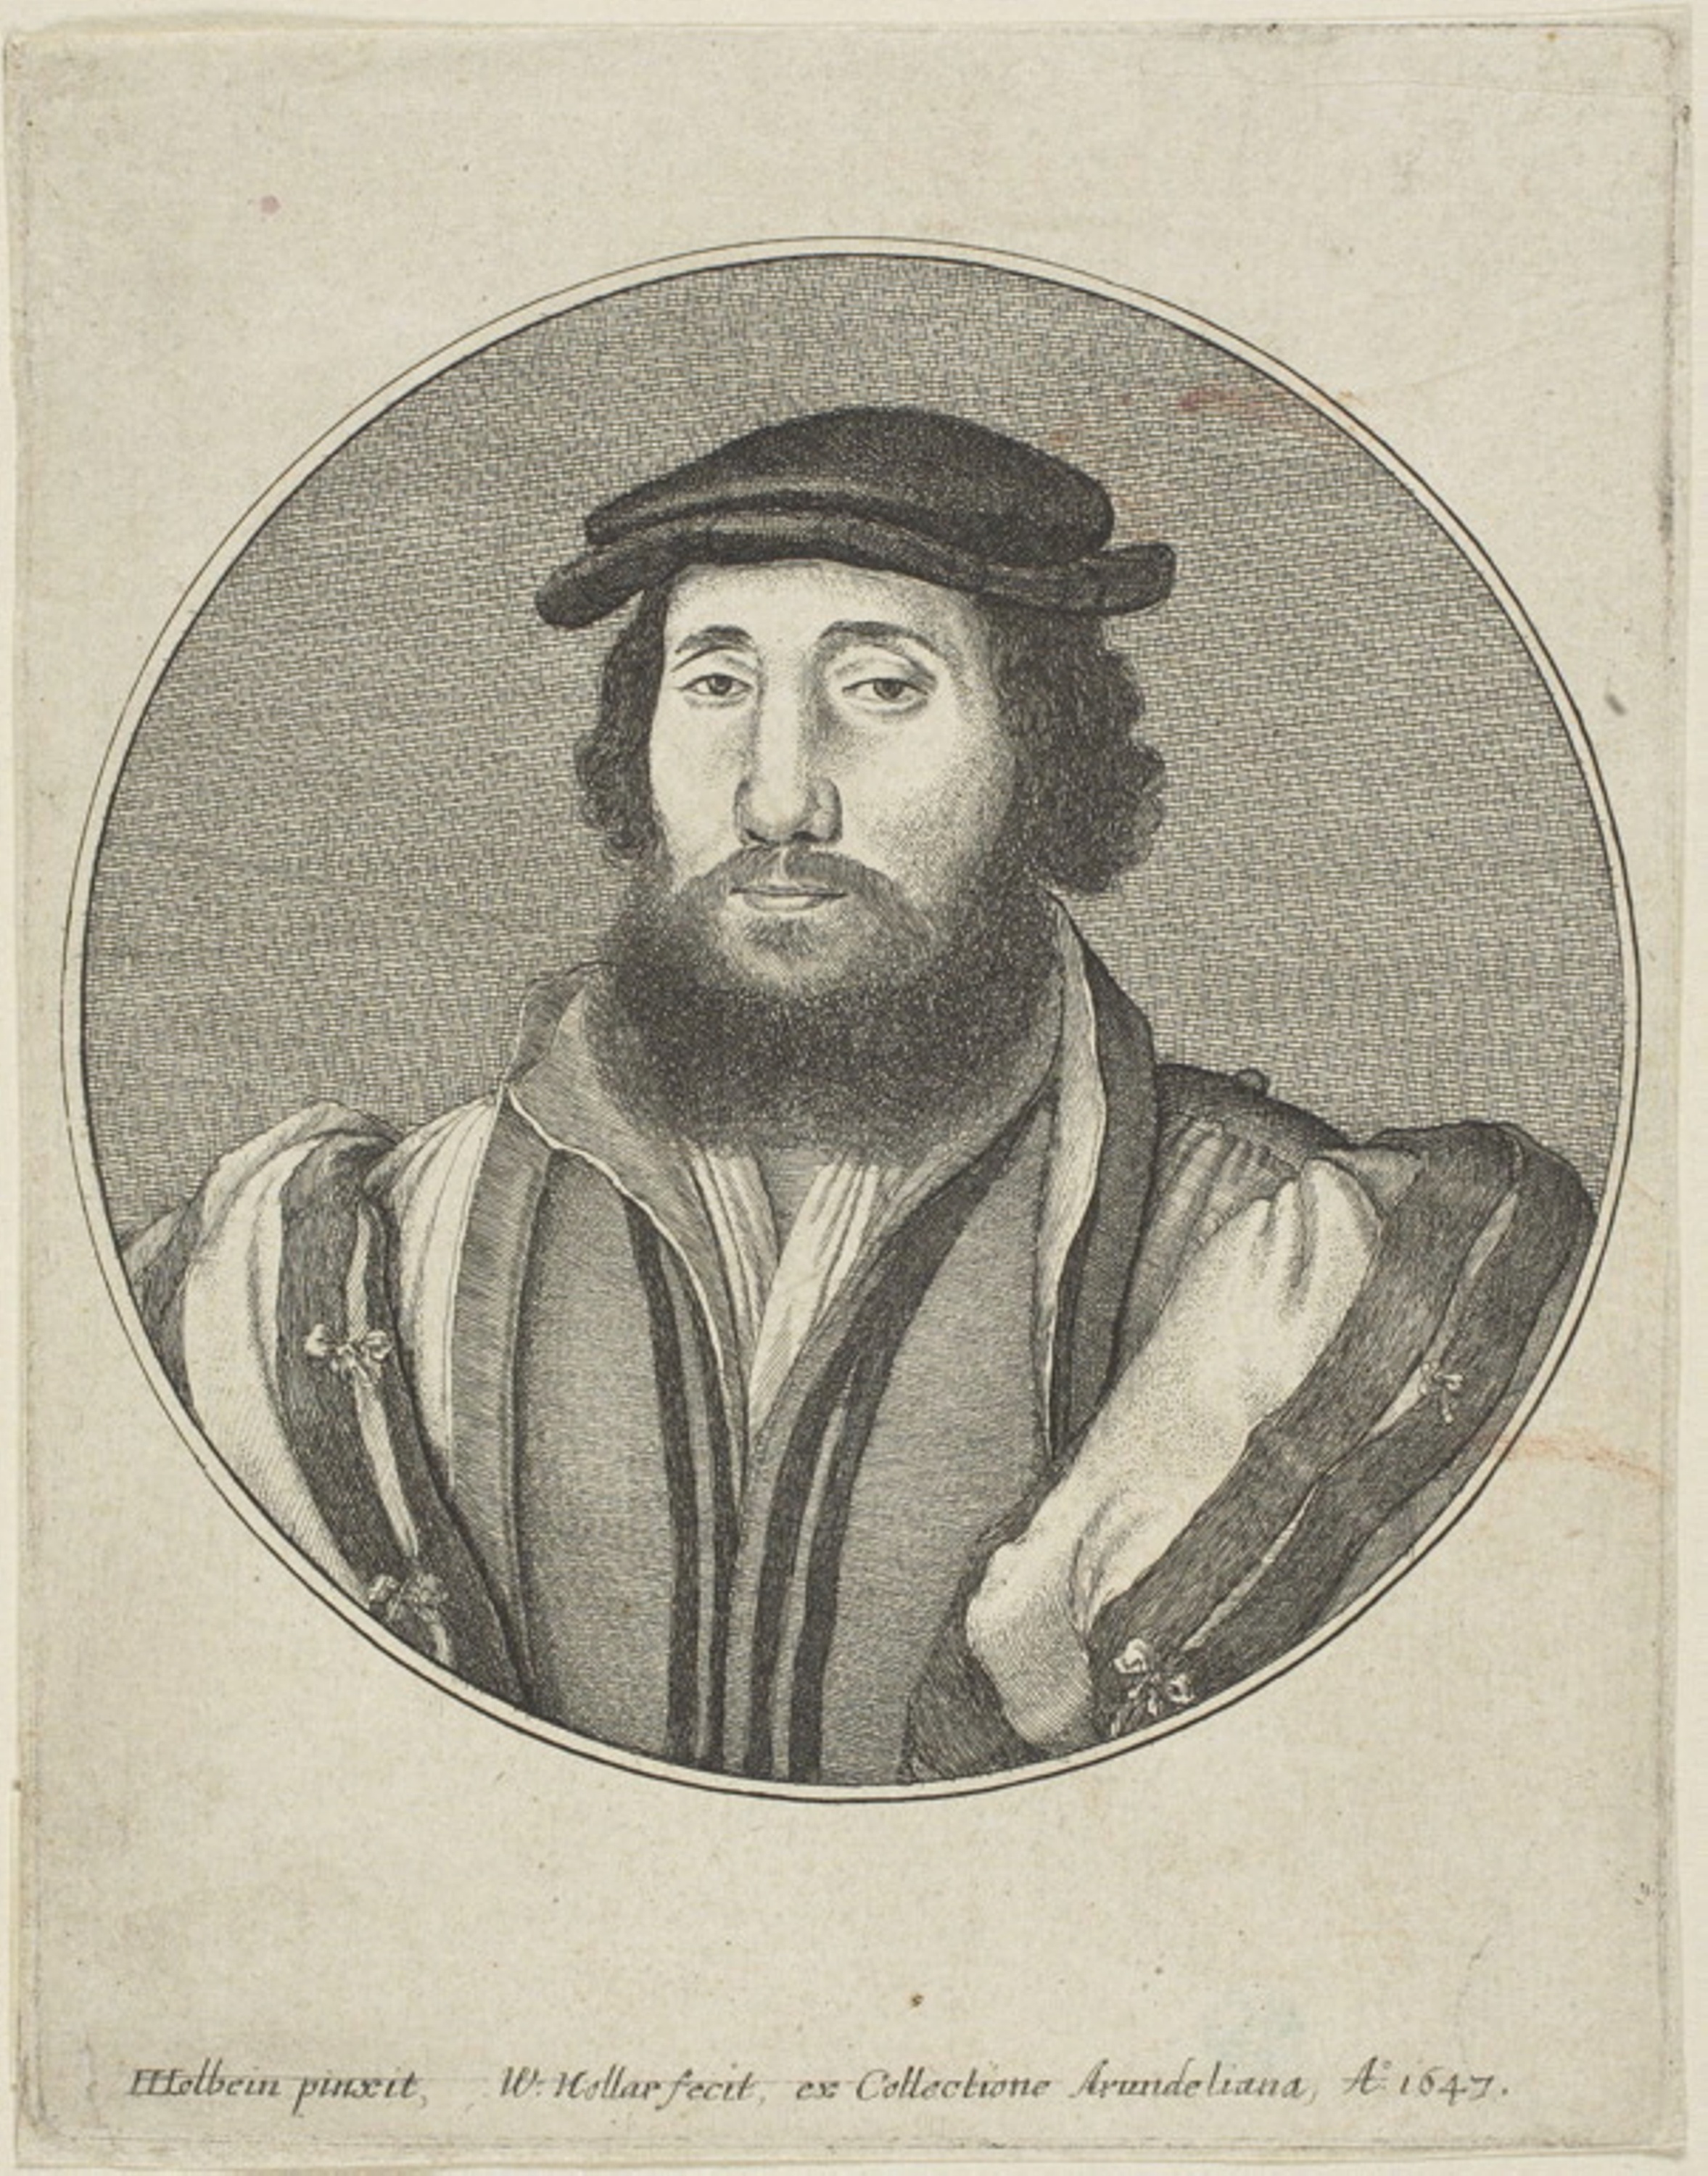
portrait, facial hair, history, gentleman, moustache, art, self portrait, illustration, human behavior, paper, black and white, paper product